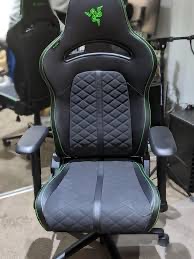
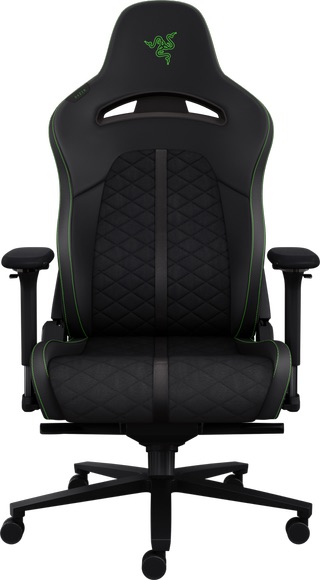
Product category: items_chair
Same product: yes